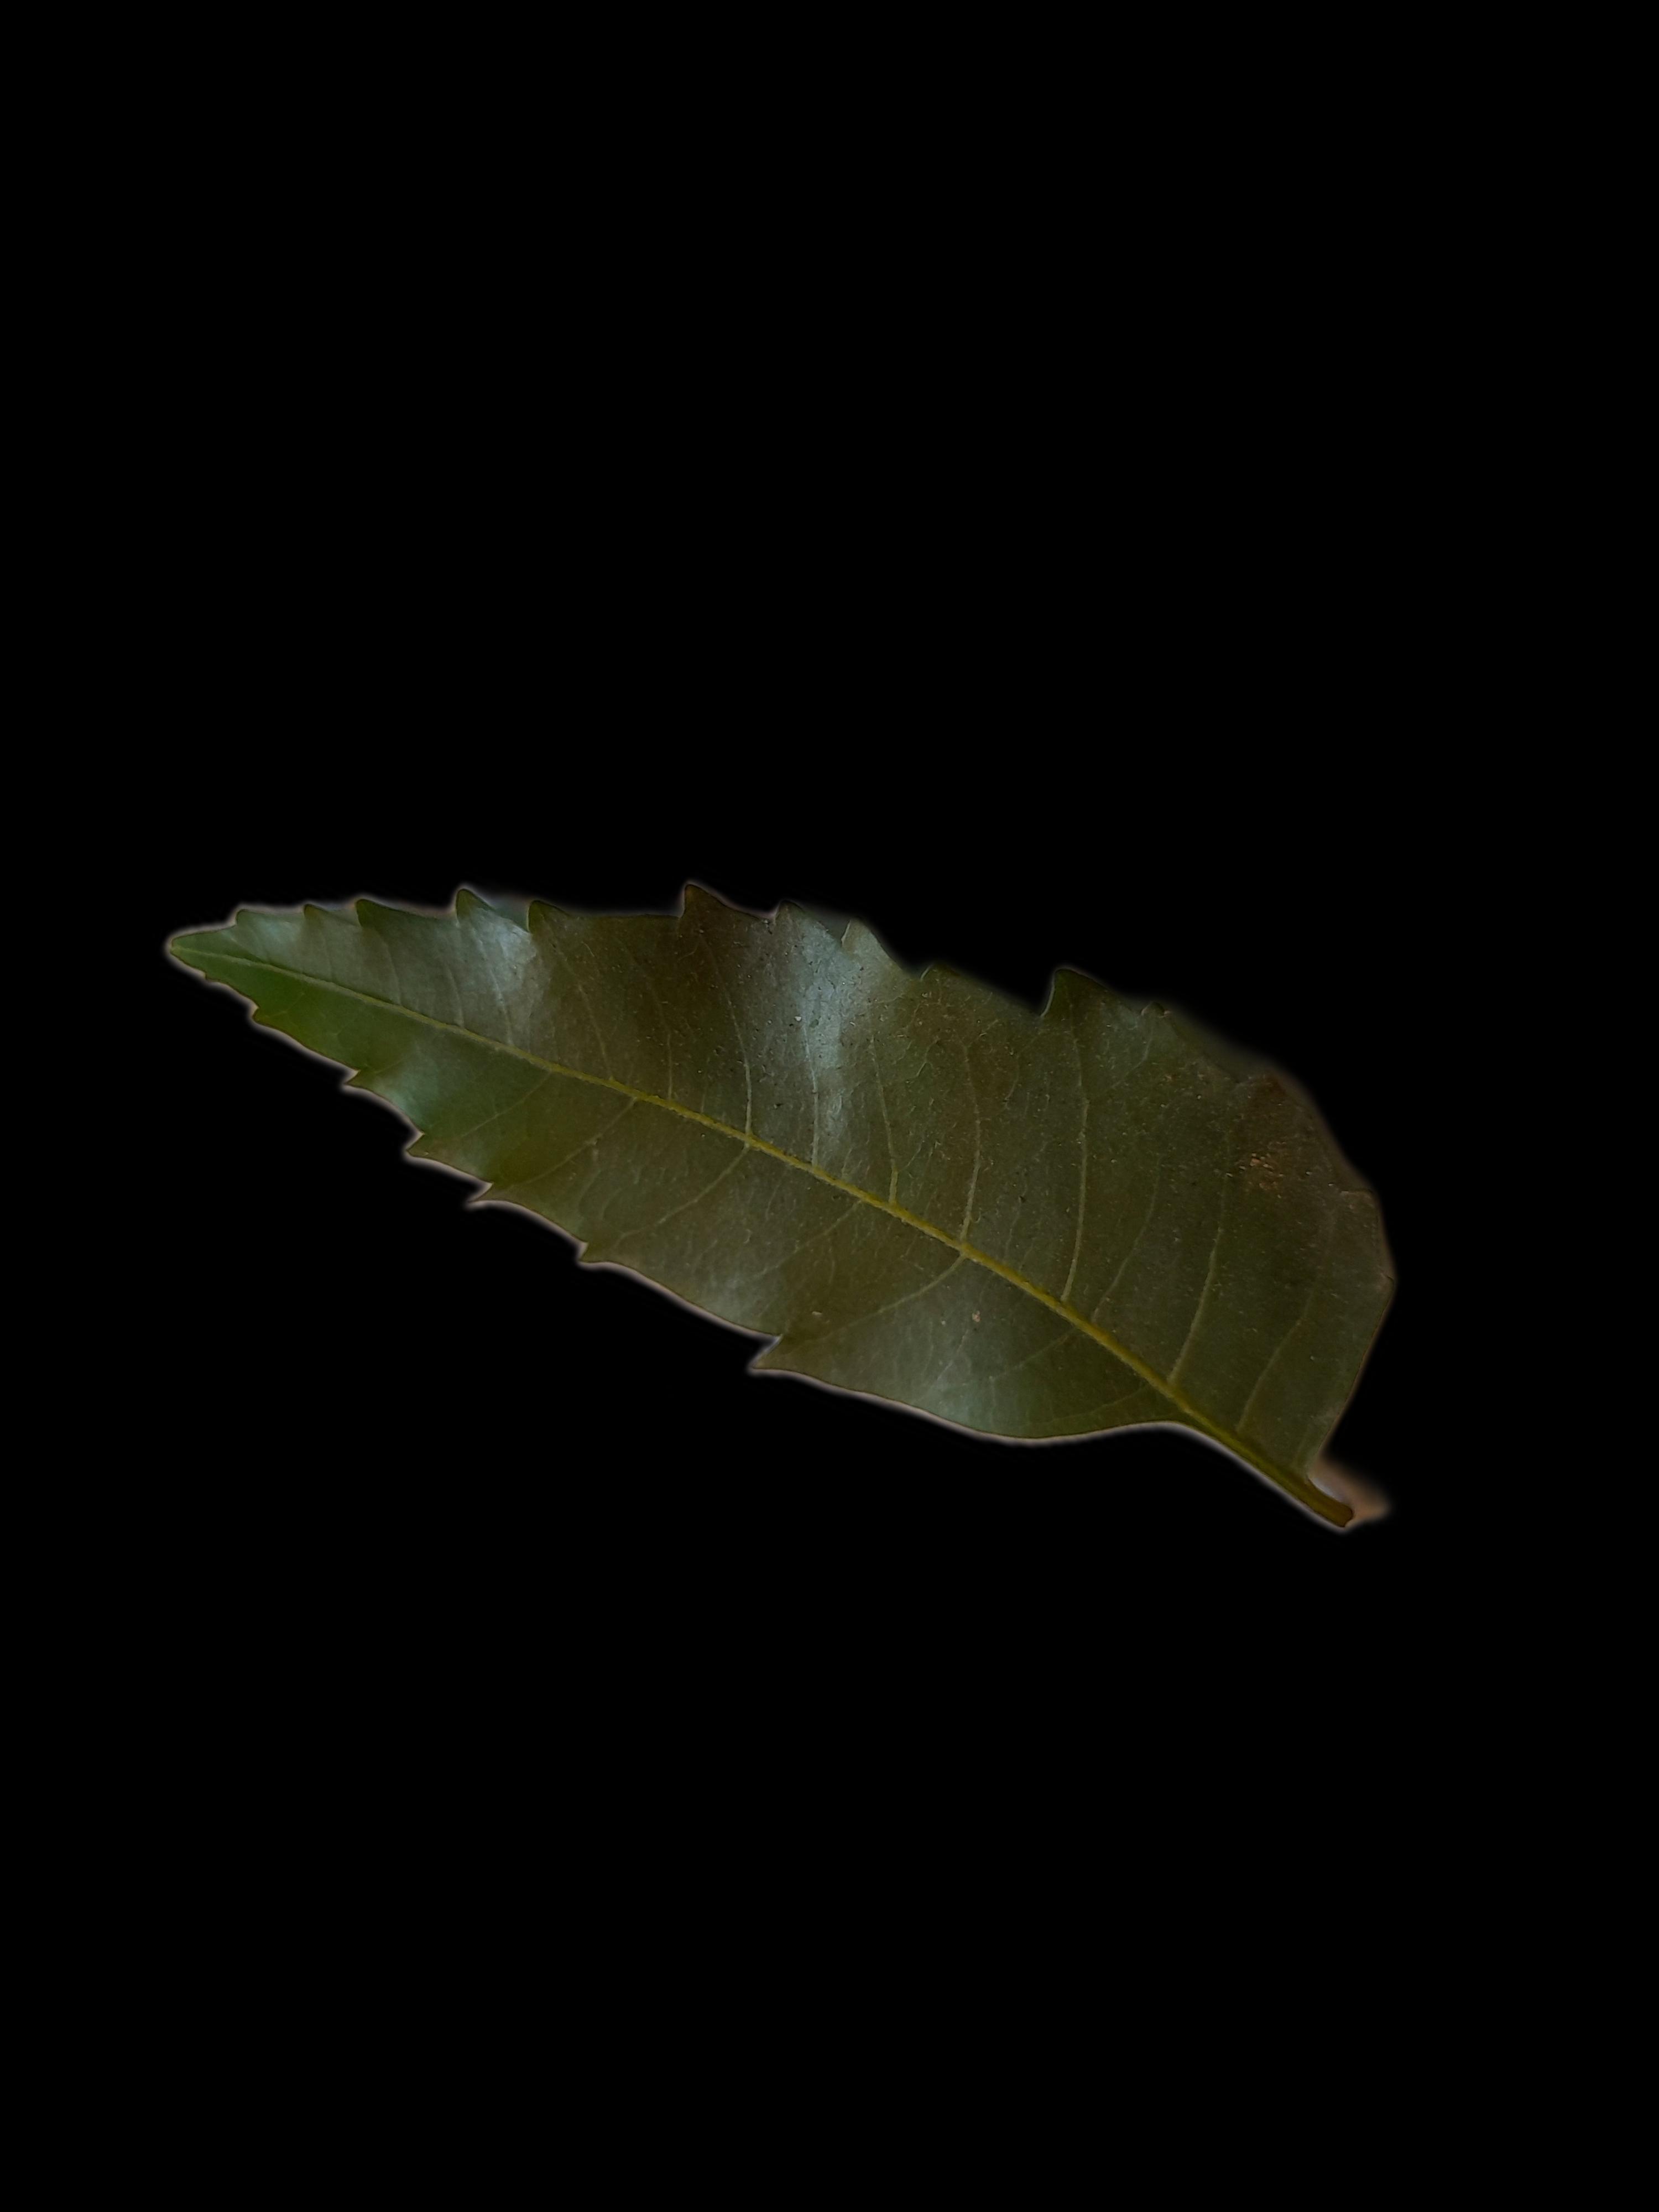
Plant: Neem